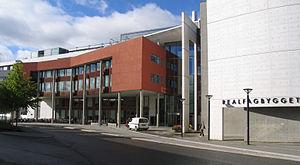
L'Université norvégienne de sciences et de technologie, plus connue sous ses initiales norvégiennes NTNU, dont l'administration principale est située à Trondheim, en Norvège, est une université publique fondée en 1996.